Hybrid difference scheme

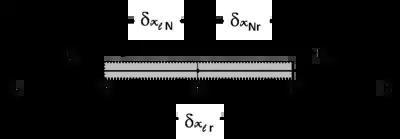
Fig 1: The grid used for discretisation in Central Difference Scheme

In the above equations and, we observe that the values required are at the faces, instead of the nodes. Hence approximations are required to fulfill this.